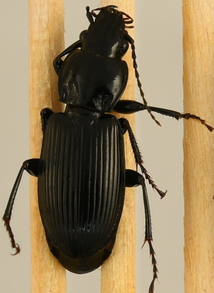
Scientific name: Pterostichus melanarius
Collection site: UNDERC Site (UNDE), plot UNDE_008